Drive-Thru (film)

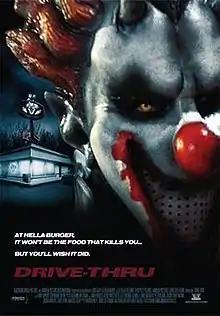
Promotional release poster

Drive-Thru is a 2007 American dark comedy slasher film directed and written by Brendan Cowles and Shane Kuhn, starring Leighton Meester and Nicholas D'Agosto. It is set in Orange County, California and involves an evil clown as a serial killer. The film was released direct-to-video on May 29, 2007.